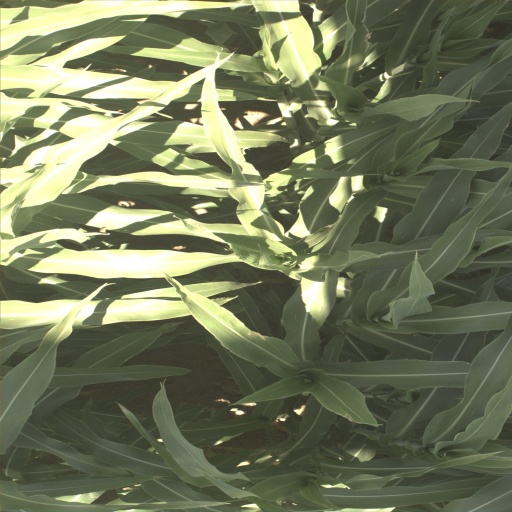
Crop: sorghum